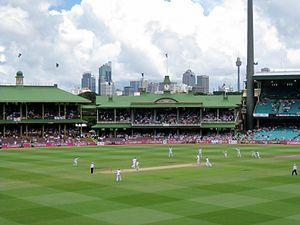
La Coupe du monde de cricket de 2015 est la onzième édition de la Coupe du monde de cricket. Elle se déroule en Australie et en Nouvelle-Zélande du 14 février au 29 mars 2015. Quatorze sélections y participent : les 10 membres de plein droit de l'International Cricket Council, qualifiés d'office, et quatre équipes s'étant hissées à ce niveau par le biais de divers tournois et épreuves de qualification. Le premier tour se compose de deux groupes de sept. Il est suivi d'une phase à élimination directe : quarts de finale, demi-finales, et finale au Melbourne Cricket Ground de Melbourne.
Alastair Nathan Cook, né le 25 décembre 1984 à Gloucester, est un joueur de cricket international, batteur gaucher spécialiste de l'ouverture. Il est le capitaine de l'équipe d'Angleterre de cricket dans les formats Test et ODI et joue pour l'Essex County Cricket Club. Il a été nommé ICC Test Player of the Year et créé membre de l'Ordre de l'Empire britannique en 2011. Il a également été désigné Wisden Cricketer of the Year en 2012.